Mona Canyon

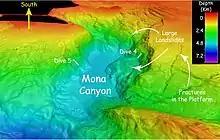
NOAA computer image depicting research dives in the Monterey Canyon system

Mona Canyon (Spanish: "Cañón de la Mona"), also known as the Mona Rift, is an submarine canyon located in the Mona Passage, between the islands of Hispaniola (particularly the Dominican Republic) and Puerto Rico, with steep walls measuring between in height from bottom to top. The Mona Canyon stretches from the Desecheo Island platform, specifically the Desecheo Ridge, in the south to the Puerto Rico Trench, which contains some of the deepest points in the Atlantic Ocean, in the north. The canyon is also particularly associated with earthquakes and subsequent tsunamis, with the 1918 Puerto Rico earthquake having its epicenter in the submarine canyon.